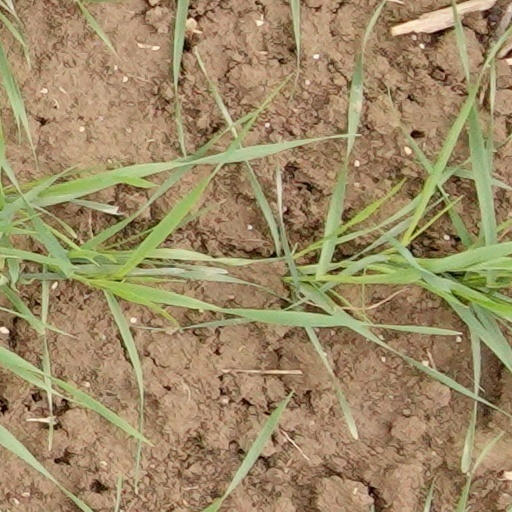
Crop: wheat